Bozcaada Castle

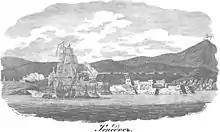
A Russian squadron of Admiral Senyavin of the Second Archipelago Expedition in 1807, occupy the island

There was a castle on the island before the 14th century, of undocumented construction and date: it was possibly built by the Phoenicians, Romans or Venetians. However, the castle was demolished after the War of Chioggia between Venice and Genoa on the advice of the Pope. When Mehmet II of the Ottoman Empire conquered the island in 1455 he rebuilt the castle. In July 1656, during the Cretan War, a Venice fleet commanded by Giacomo Loredano captured the castle. But Ottomans under Köprülü Mehmet Pasha recaptured the castle in August 1657. Soon after the reconquest, the castle underwent a great renewal. A second renewal was carried on in 1815 by the sultan Mahmut II.